History of Xinjiang

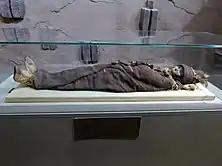
One of the Tarim mummies

Mallory and Mair relate the earliest Bronze Age settlers of the Tarim and Turpan basins to the Afanasevo culture. The Afanasevo culture ("c." 3500–2500 BCE) displays cultural and genetic connections with the Indo-European-associated cultures of the Eurasian Steppe yet predates the specifically Indo-Iranian-associated Andronovo culture ("c." 2000–900 BCE) enough to isolate the Tocharian languages from Indo-Iranian linguistic innovations like satemization. Han Kangxin, who examined the skulls of 302 mummies, found the closest relatives of the earlier Tarim Basin population in the populations of the Afanasevo culture situated immediately north of the Tarim Basin and the Andronovo culture that spanned Kazakhstan and reached southwards into West Central Asia and the Altai.